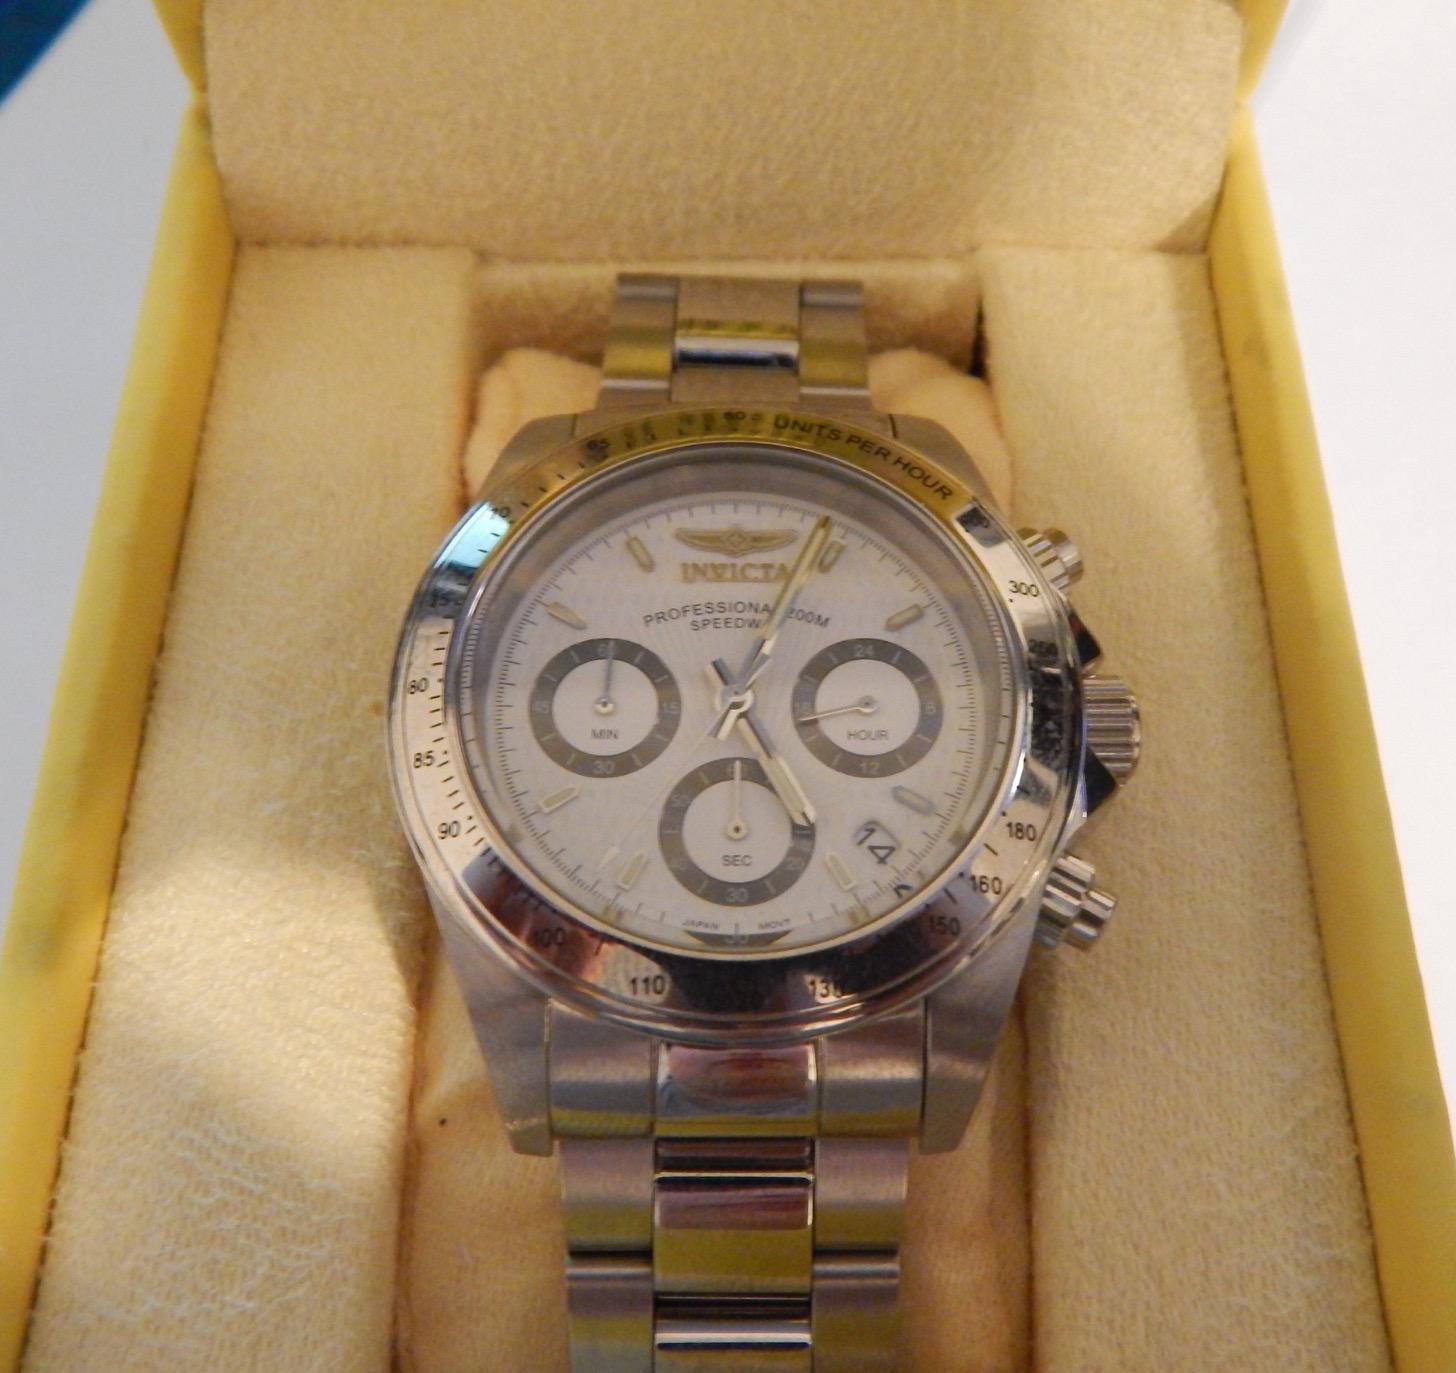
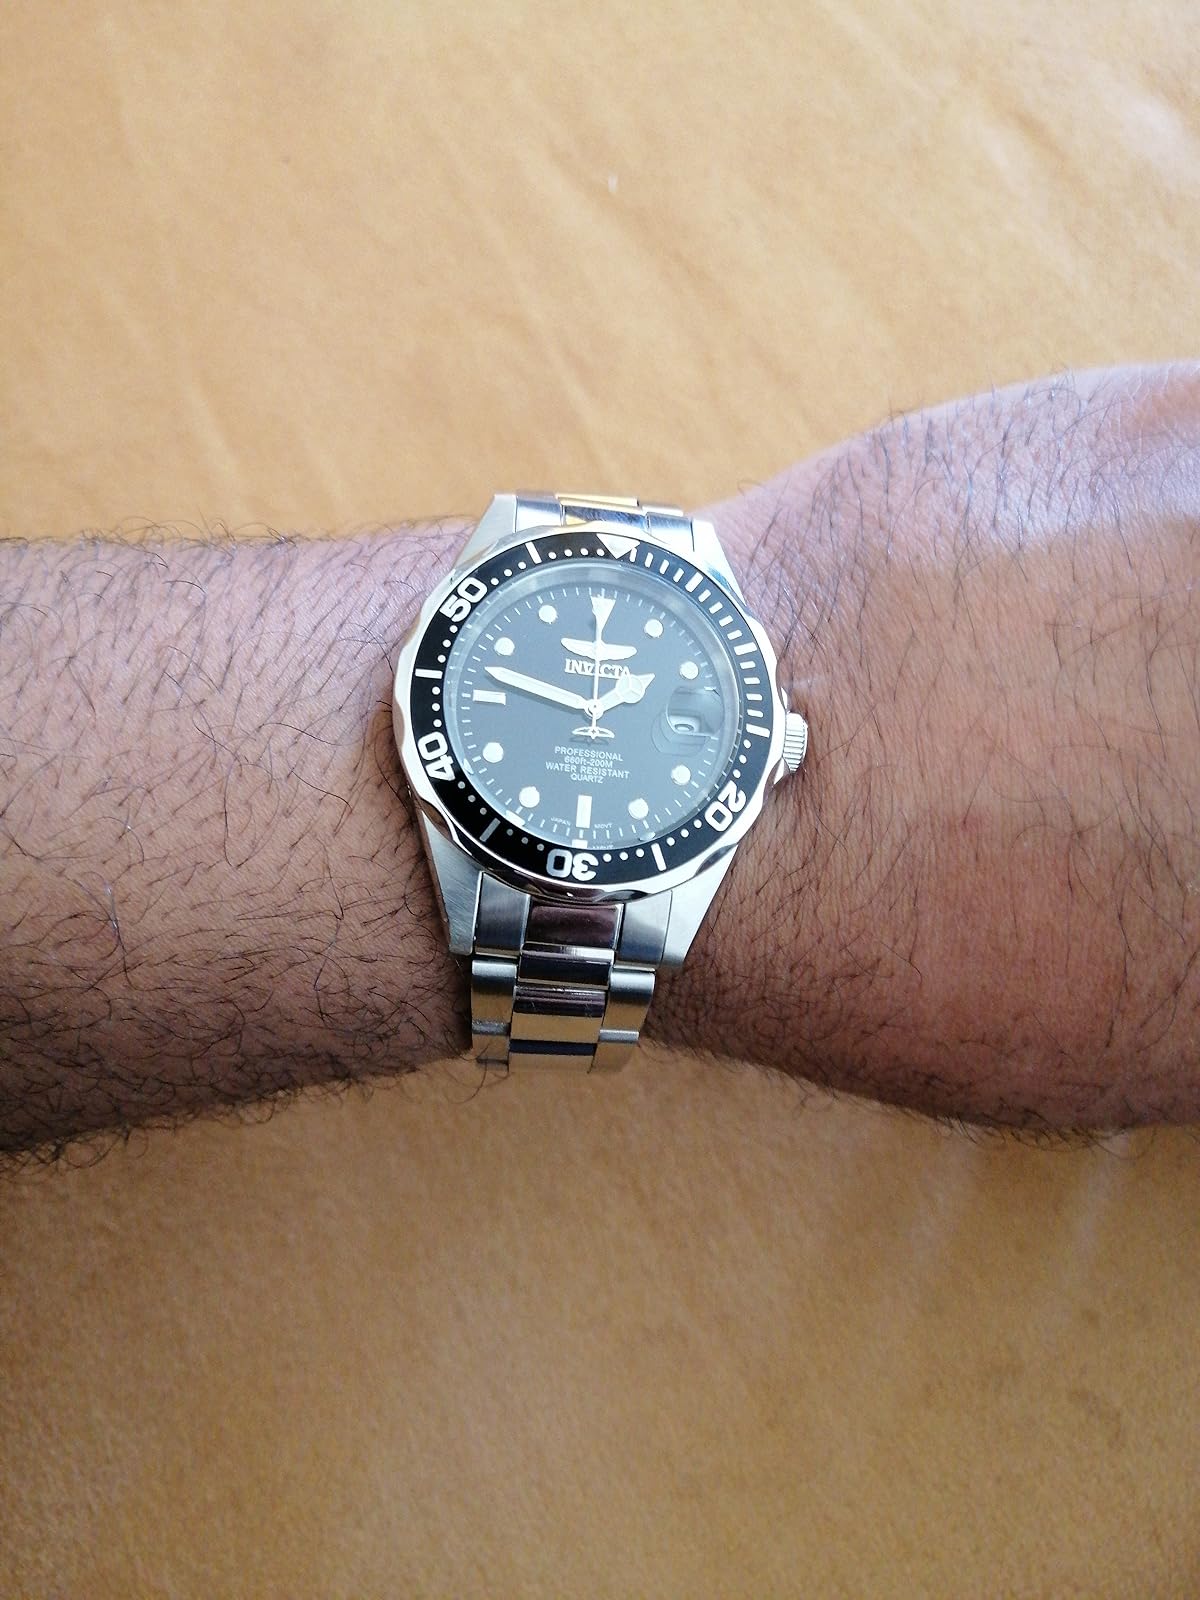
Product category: accessories_watch
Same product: no